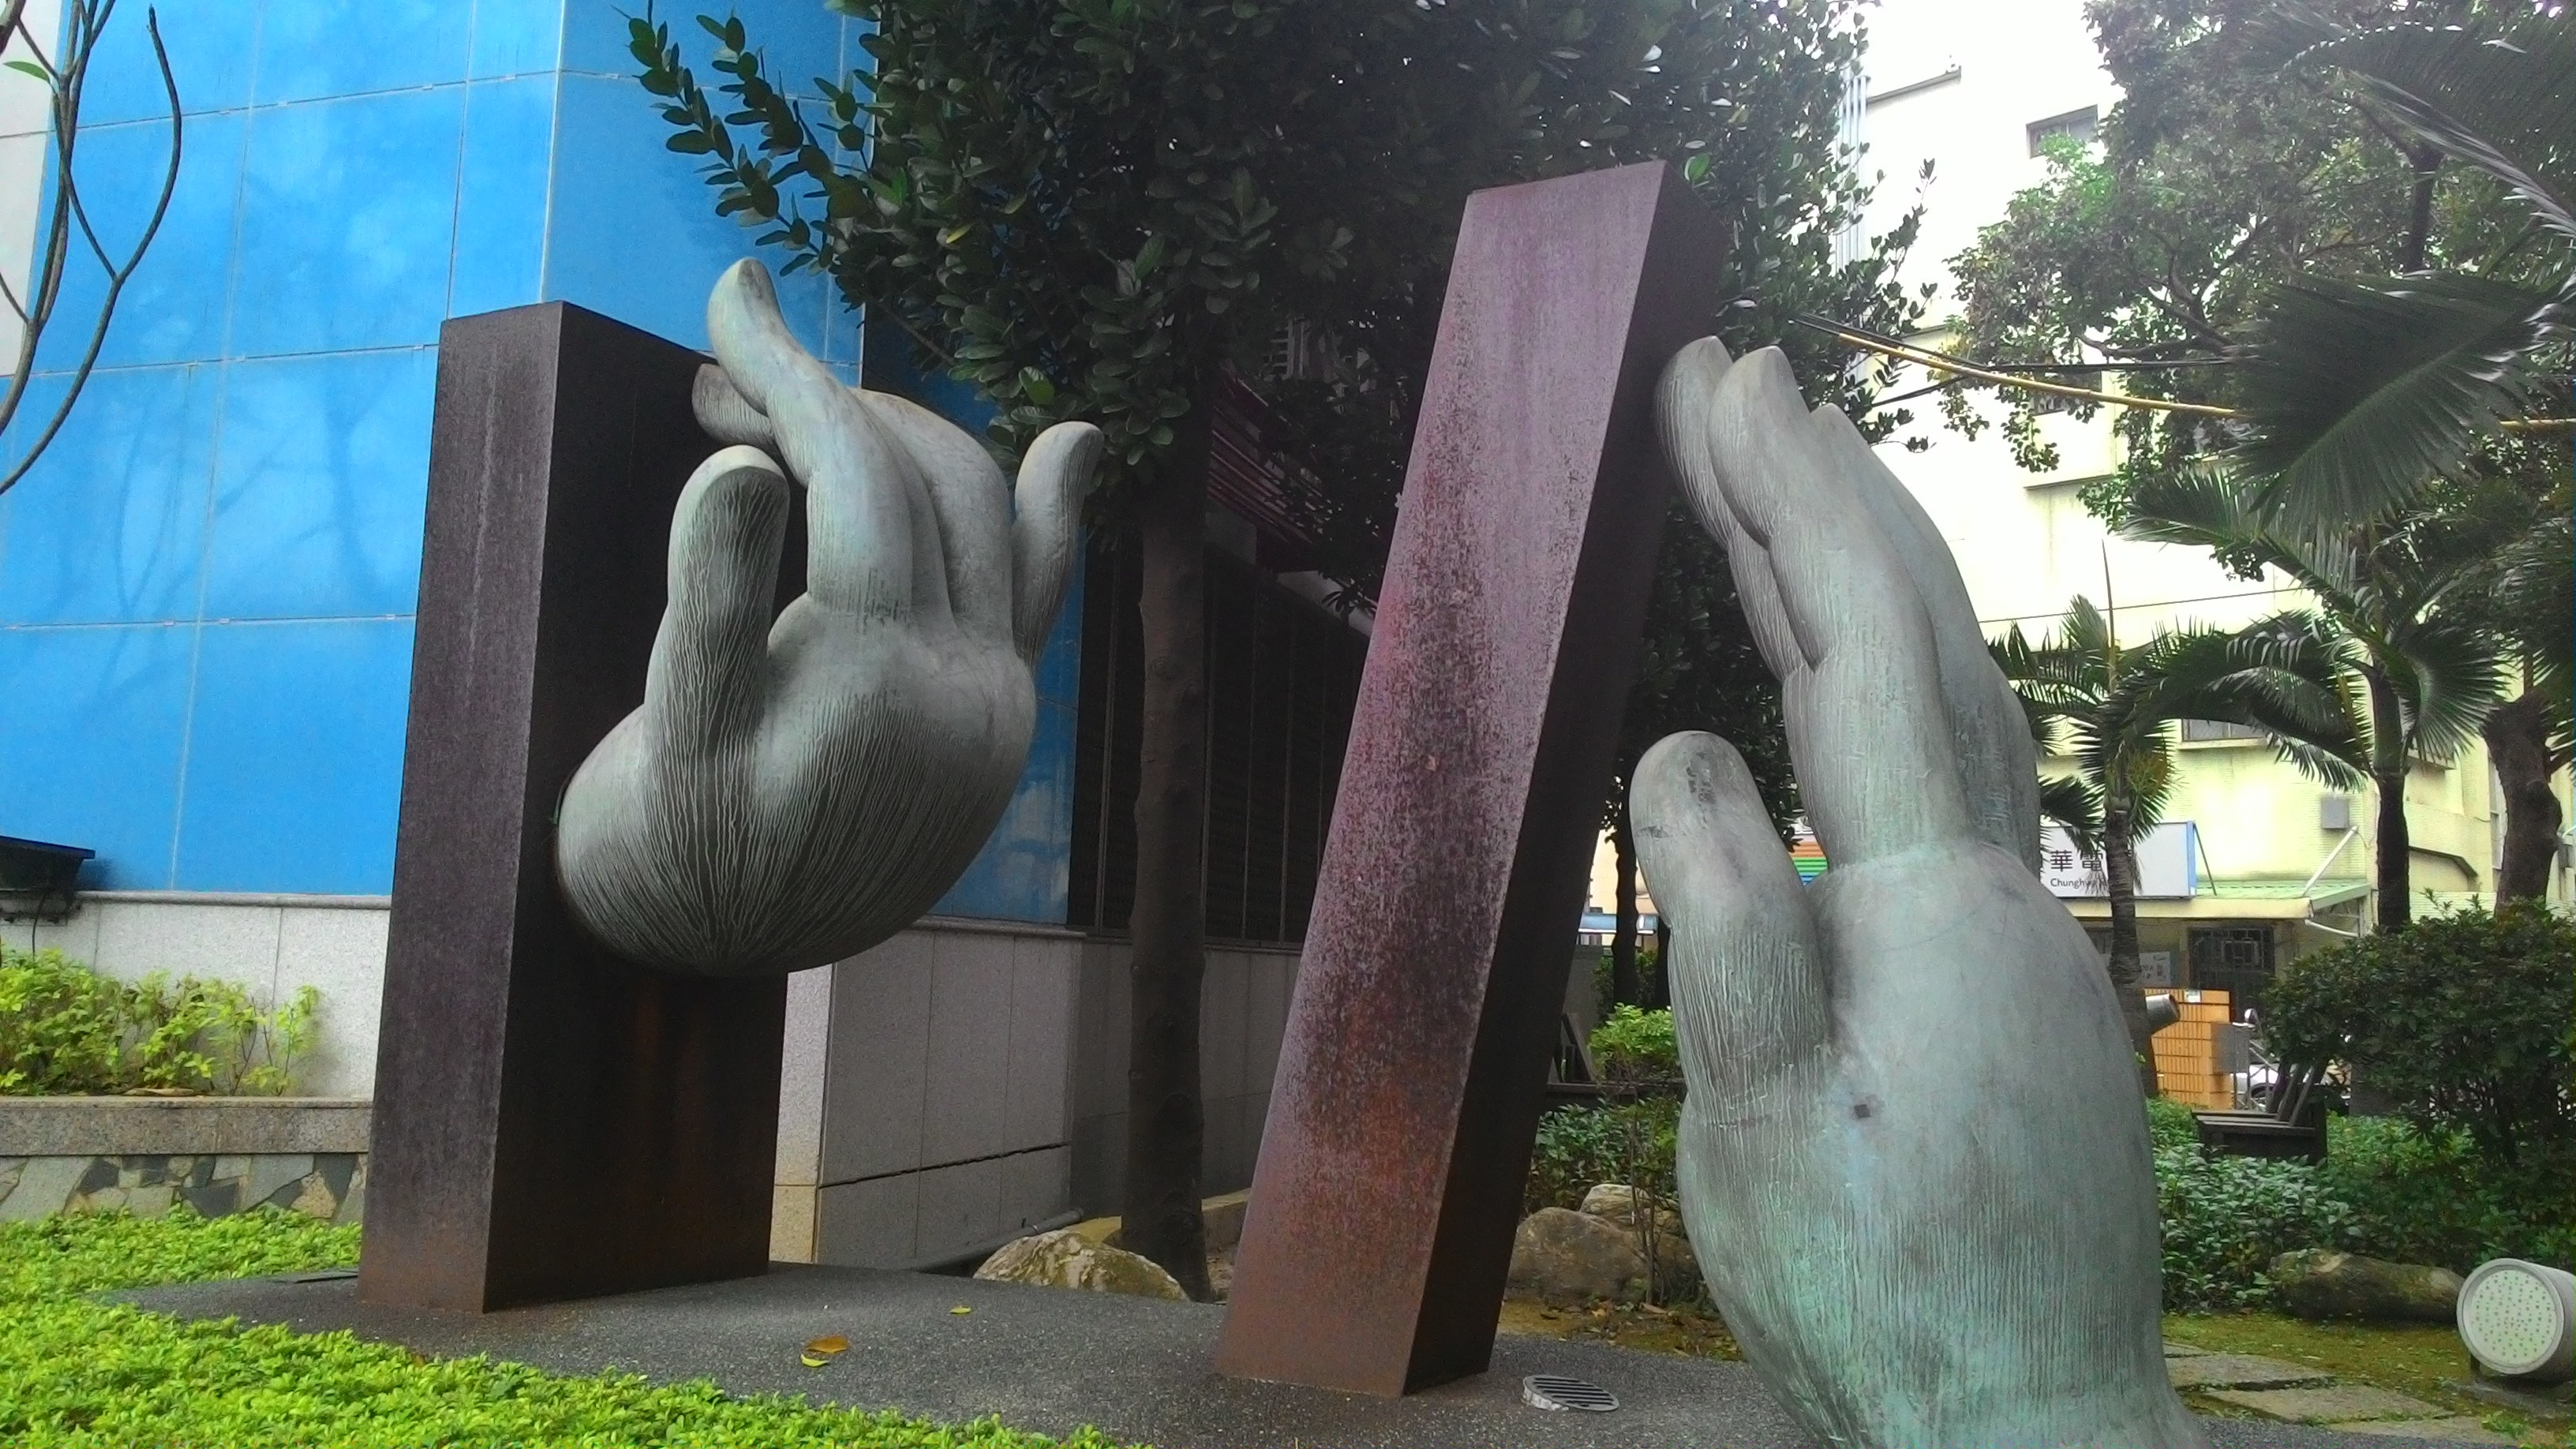
monument, statue, garden, sculpture, art